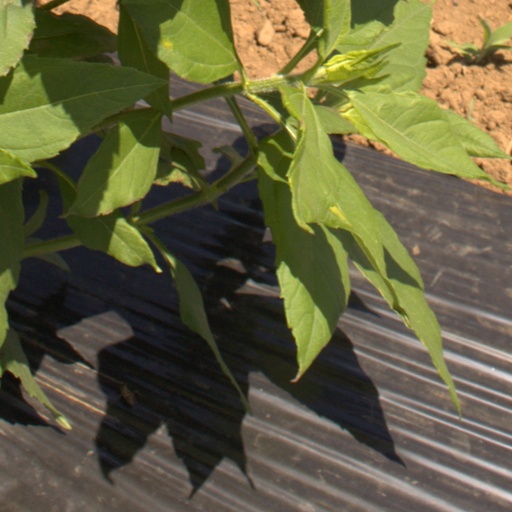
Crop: Jerusalem artichoke